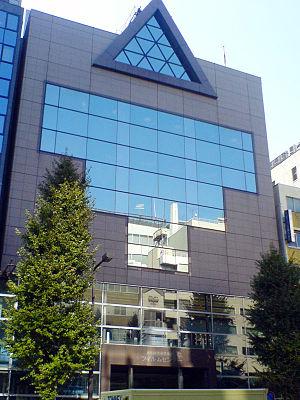
Yoshinobu Ashihara est un architecte japonais
Le National Film Archive of Japan est une institution administrative indépendante depuis avril 2018 et est l'un des six musées d'art national japonais. Il est spécialisé dans la préservation et l'exposition de l'héritage cinématographique du Japon.